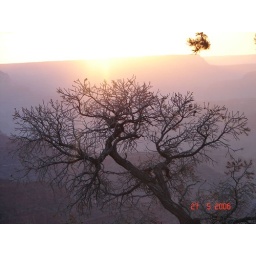
A tree on the edge of a rock at Grand Canyon. The sunset in the background.